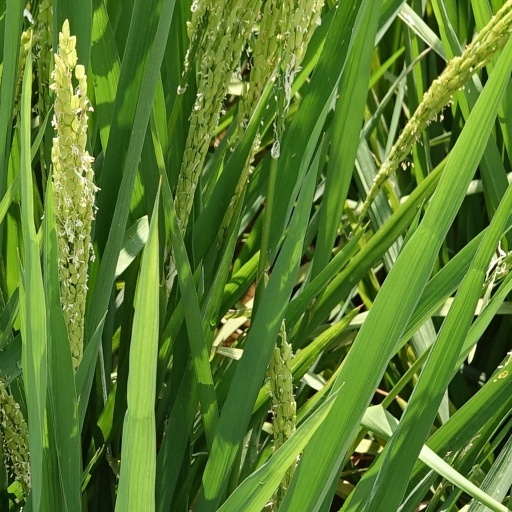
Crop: rice